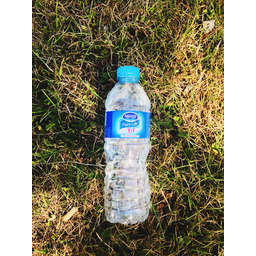
Label: plastic